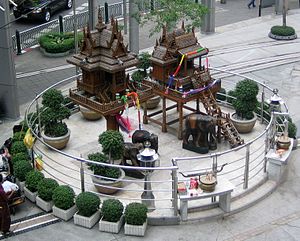
Åndehus / Baggrund og traditioner
Fornemme åndehuse i Bangkok
Åndehus er en helligdom til et steds beskyttende ånder. Åndehuse findes i nordvestlige sydøstasiatiske lande som Burma, Cambodia, Laos og Thailand.